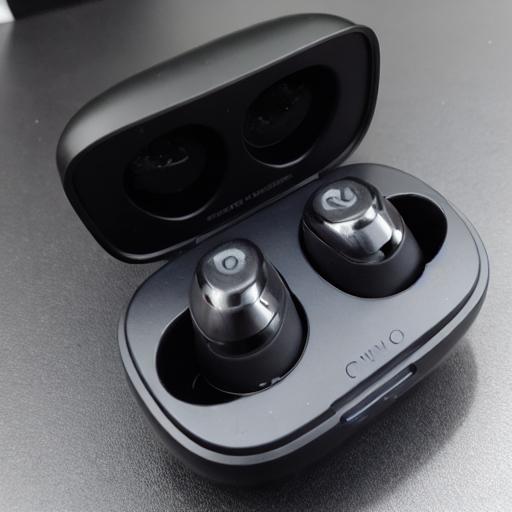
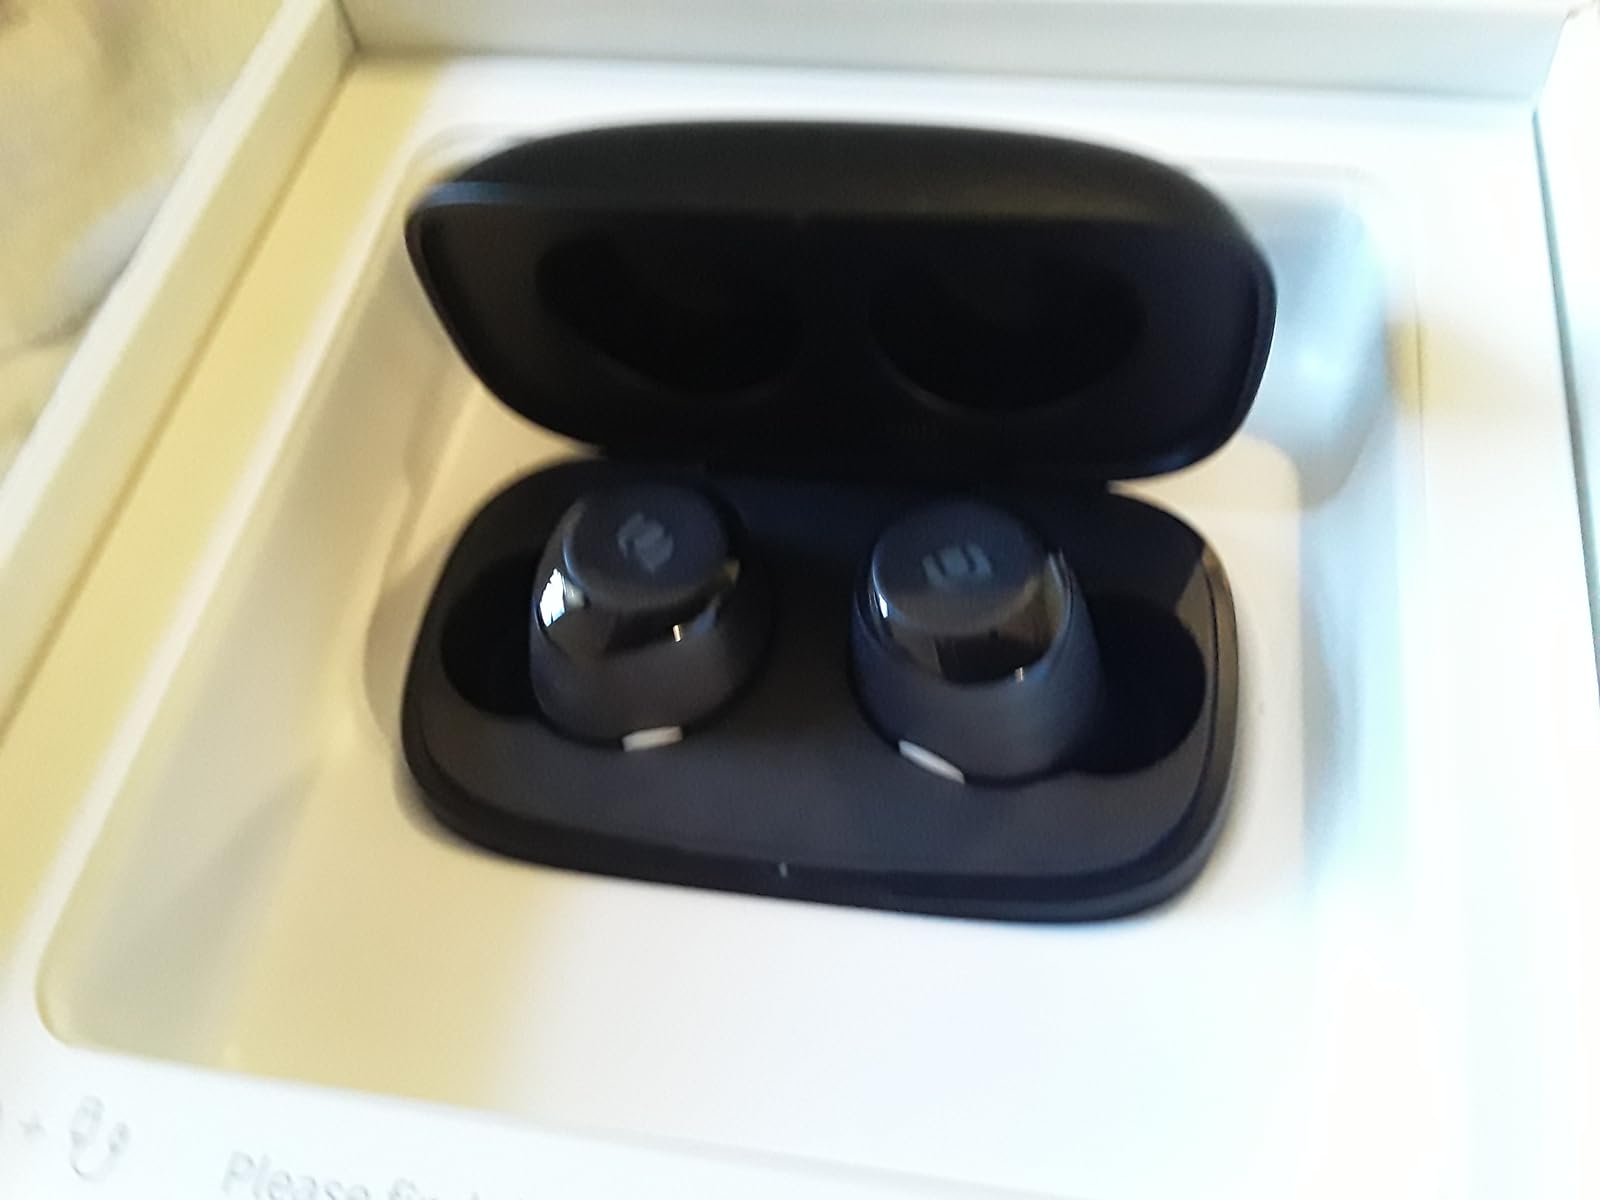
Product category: earbuds
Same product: no